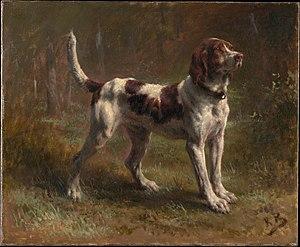
Le chien d'Artois, parfois nommé grand chien d'Artois ou picard, est une race de chien de chasse d'origine française. Le chien d'Artois est un chien d'ordre de couleur tricolore. La nomenclature FCI le classe dans le groupe 6, section 1, sous-section 1.2 chiens courants de taille moyenne. Comme son nom l'indique, il est originaire de l'ancien comté d'Artois, qui constitue à présent une bonne partie du département du Pas-de-Calais. La race est utilisée comme chien courant et chien d'arrêt.